Meurthe-et-Moselle's 2nd constituency

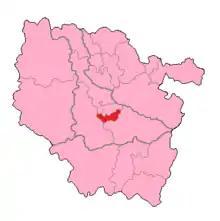
Meurthe-et-Moselle's 2nd Constituency shown within Lorraine

The 2nd constituency of Meurthe-et-Moselle is a French legislative constituency in the Meurthe-et-Moselle "département".